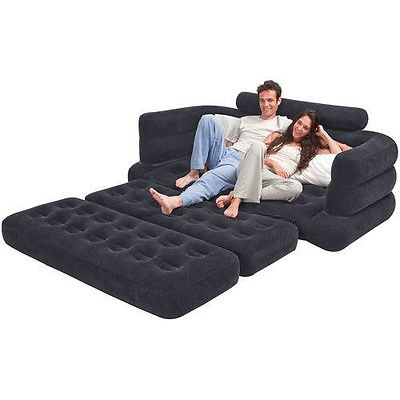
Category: sofa